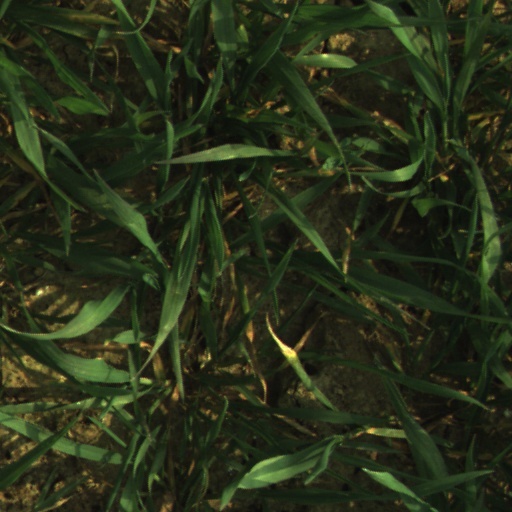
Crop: wheat